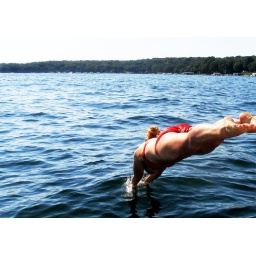
My sister, jumping off a boat in Lake Geneva.